Beaverton School District

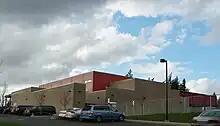
Bonny Slope

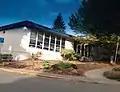
Cedar Mill

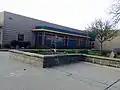
Jacob Wismer

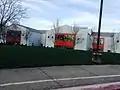
Findley

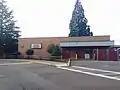
Rock Creek

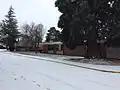
Terra Linda

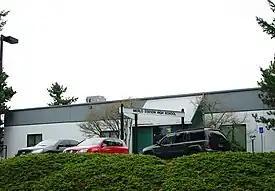
Merlo Station

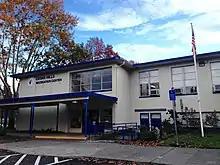
The former Cedar Hills Elementary School building, now repurposed as the Cedar Hills Recreation Center.

**Springville and Raleigh Hills were previously K–8 schools, with a choice for students in grades 6–8 to remain but were transitioned to K–5 in the 2023–24 school year. Aloha–Huber Park remains a K-8 for dual language immersion students.